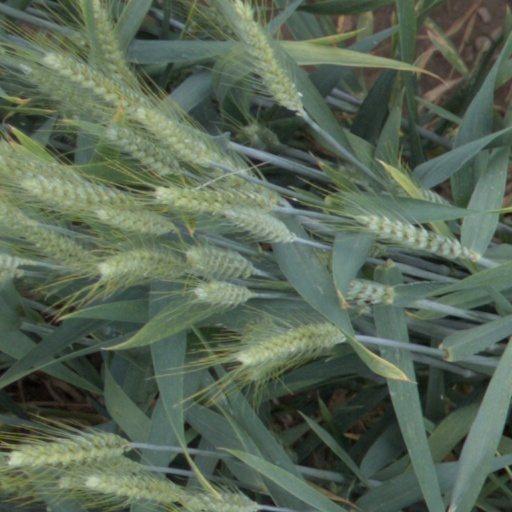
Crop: wheat